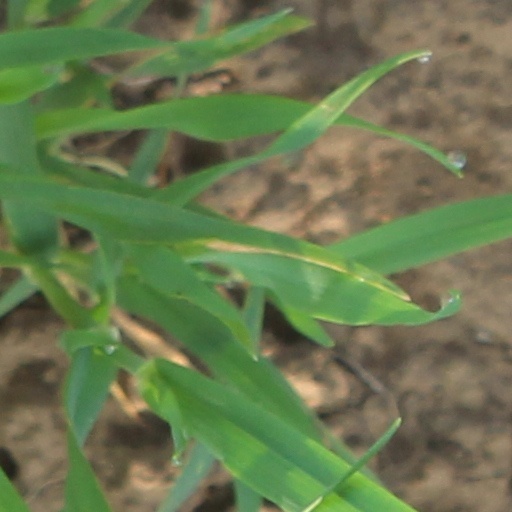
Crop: wheat